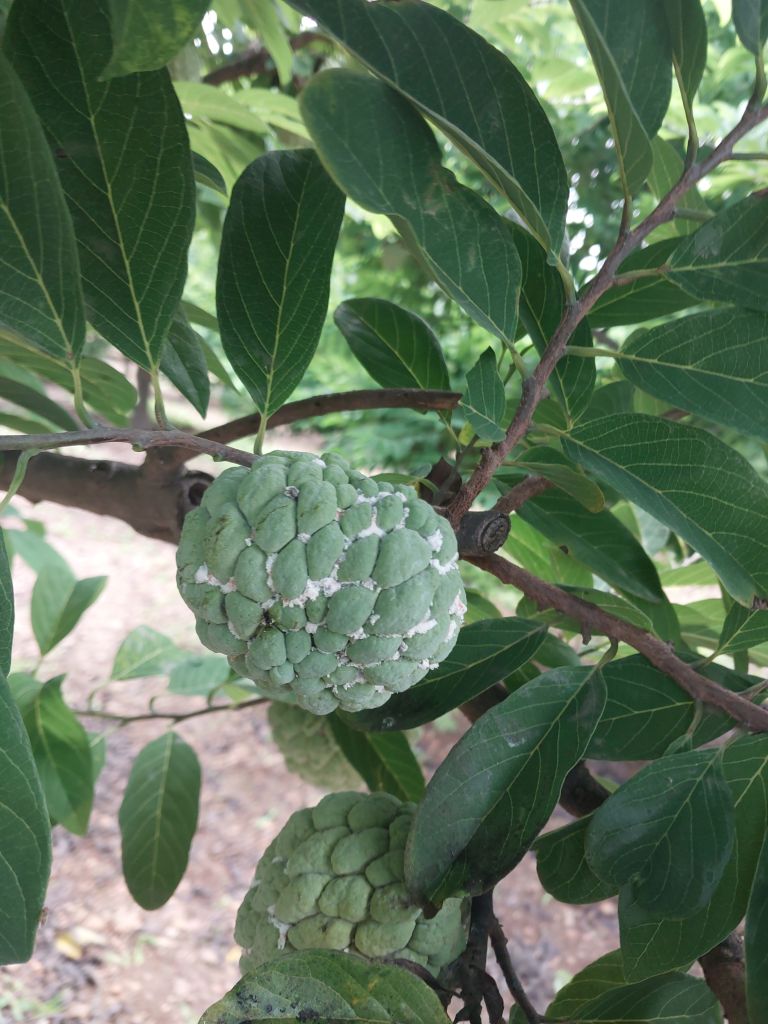
Disease label: Mealy Bug